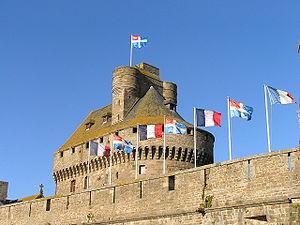
Saint-Malo est une commune française située en Bretagne, dans le département d'Ille-et-Vilaine, et le principal port de la côte nord de Bretagne. Le secteur touristique y est également très développé.